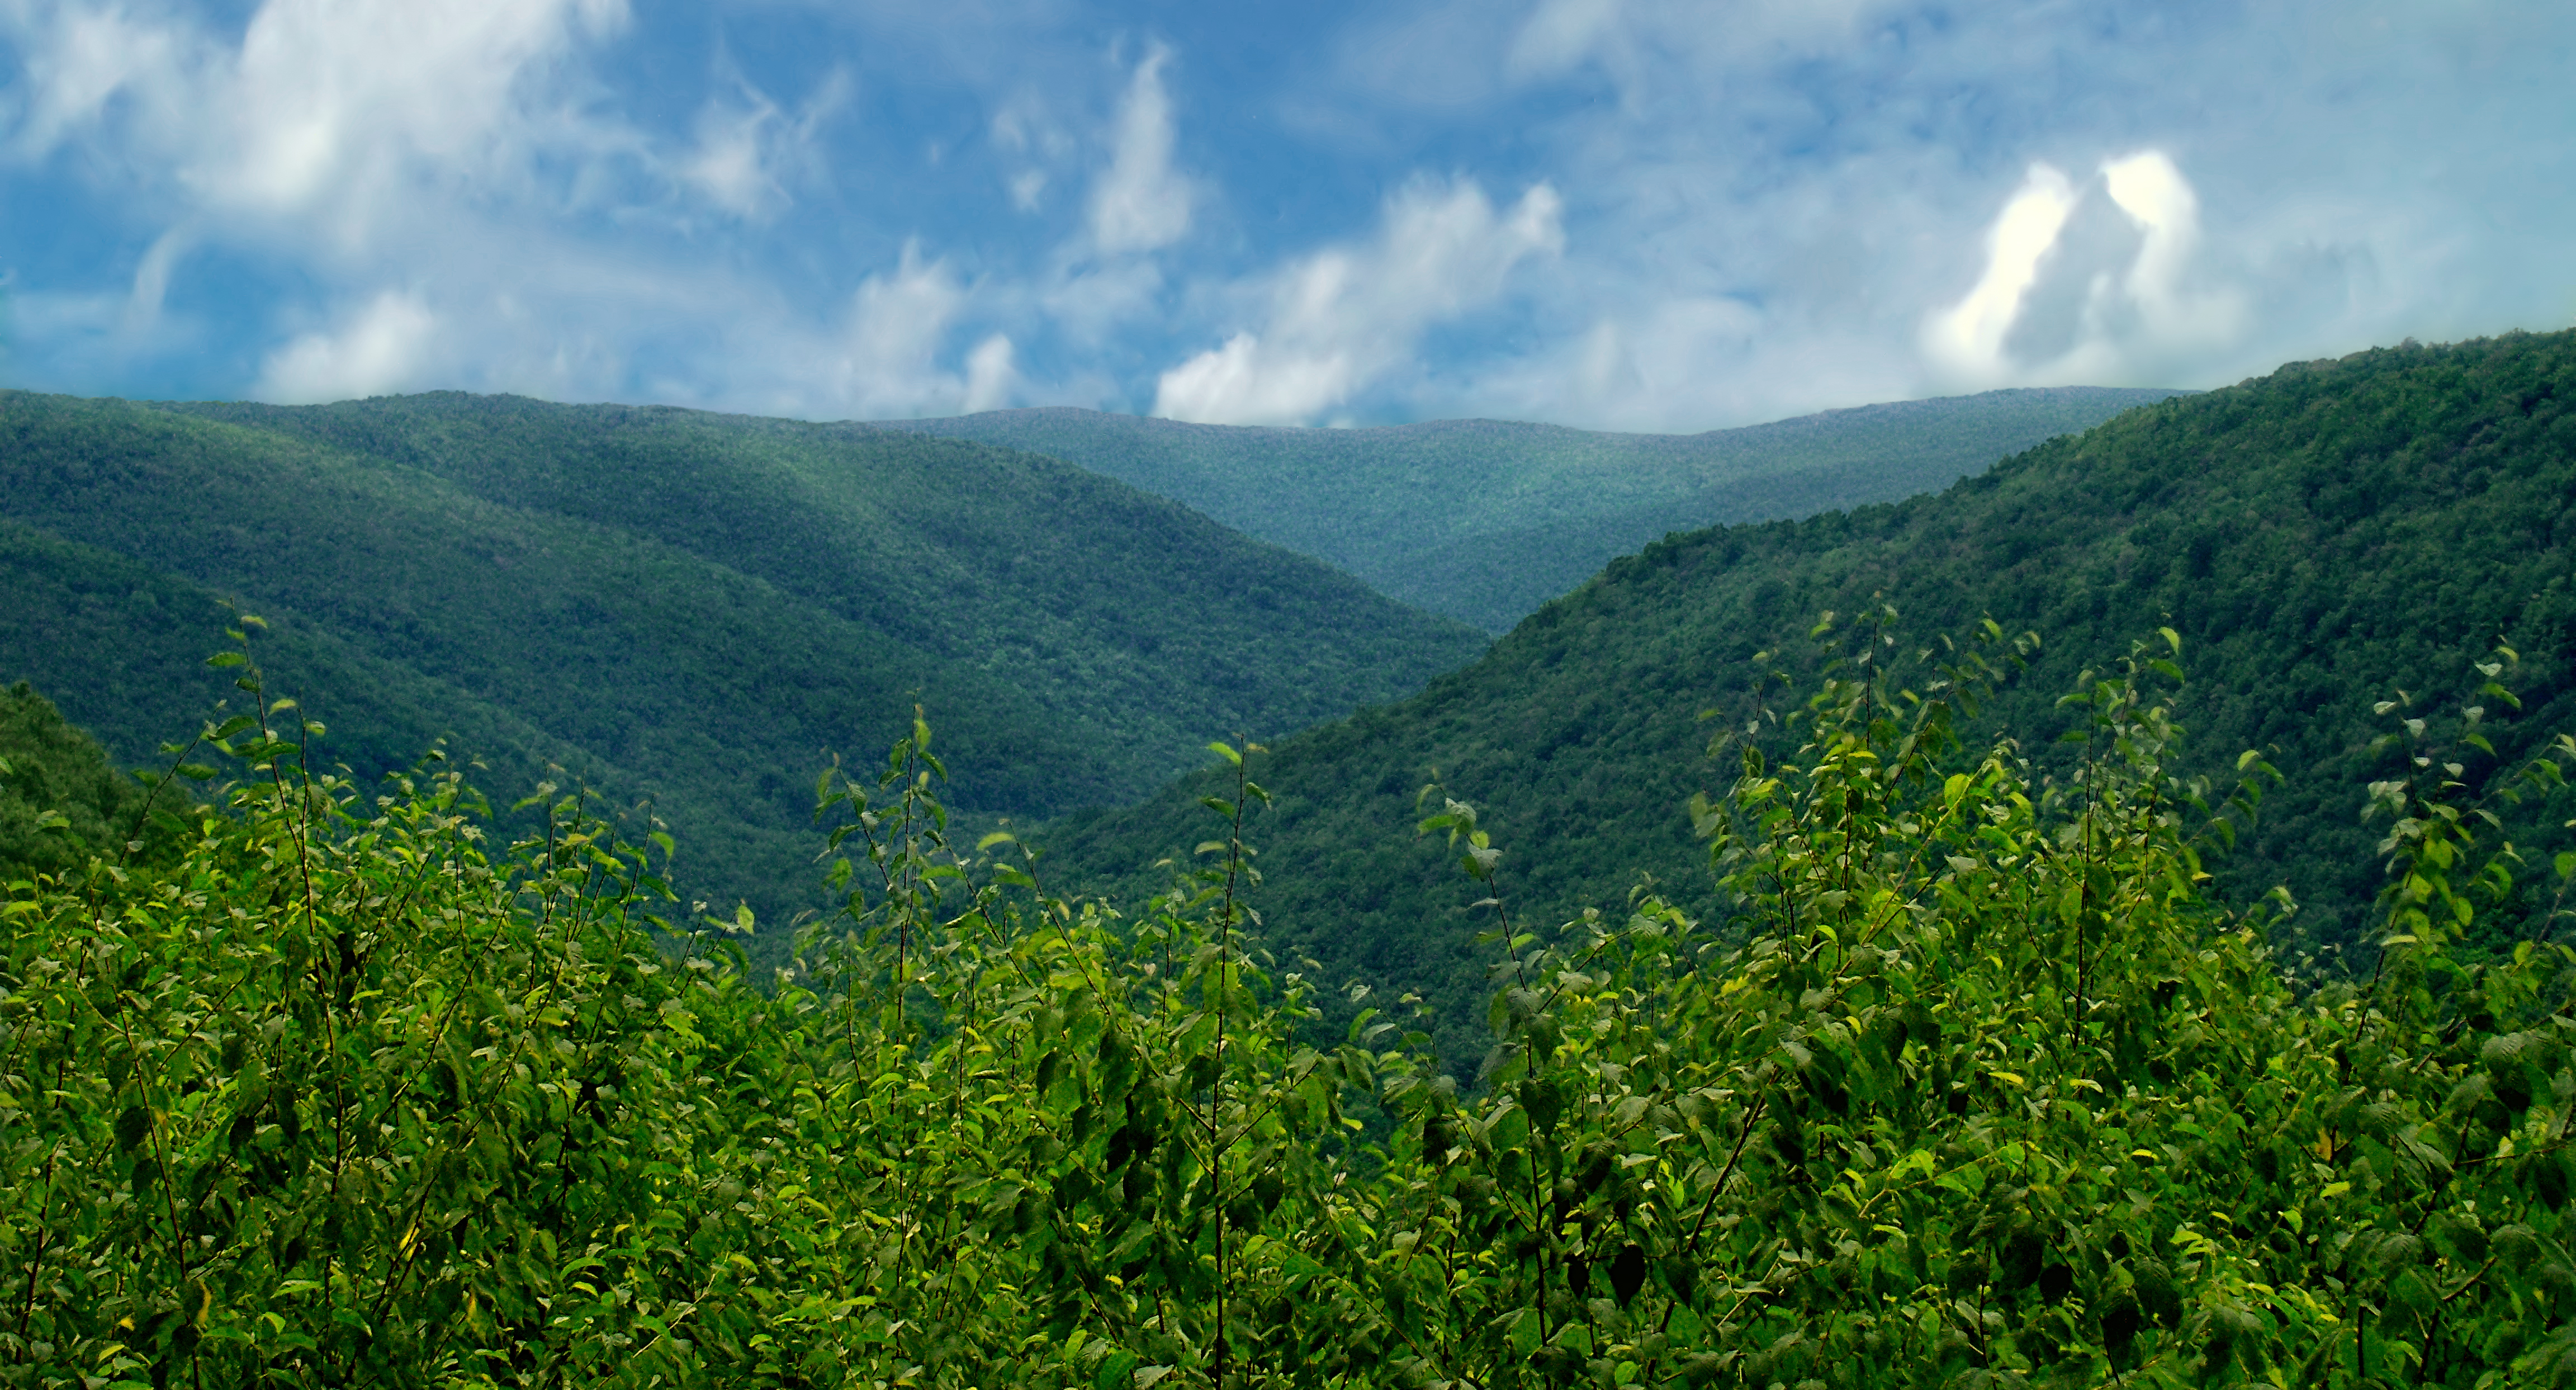
landscape, tree, nature, forest, grass, wilderness, mountain, cloud, sky, hiking, meadow, hill, valley, mountain range, summer, green, jungle, highland, ridge, creativecommons, clouds, mountains, grassland, vegetation, rainforest, appalachianmountains, alleghenyplateau, lycomingcounty, pennsylvania, endlessmountains, loyalsockstateforest, oldloggerspath, mcintyrewildarea, plantation, sullivanmountain, plateau, habitat, ecosystem, rockrunvalley, rockrungorge, rural area, landform, hill station, natural environment, geographical feature, atmospheric phenomenon, mountainous landforms